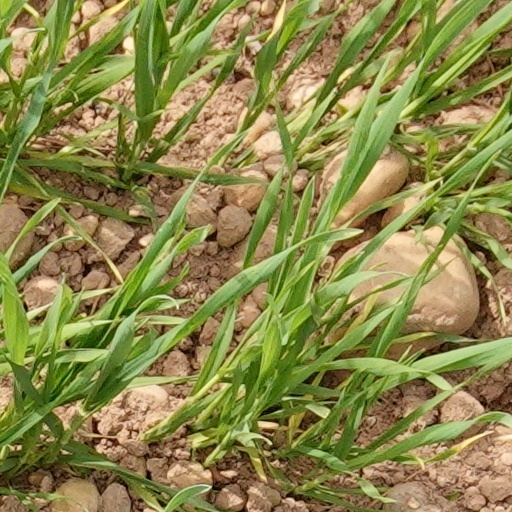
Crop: wheat